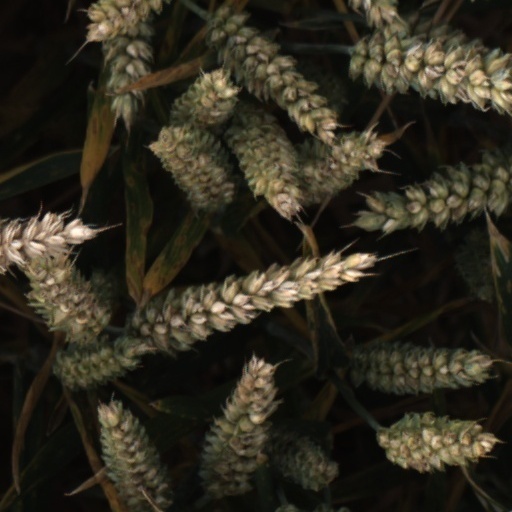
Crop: wheat